Ennore railway station

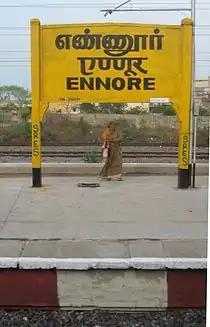
Name board at the station

The lines at the station were electrified on 13 April 1979, with the electrification of the Chennai Central–Gummidipoondi section.